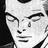
Emotion: sad